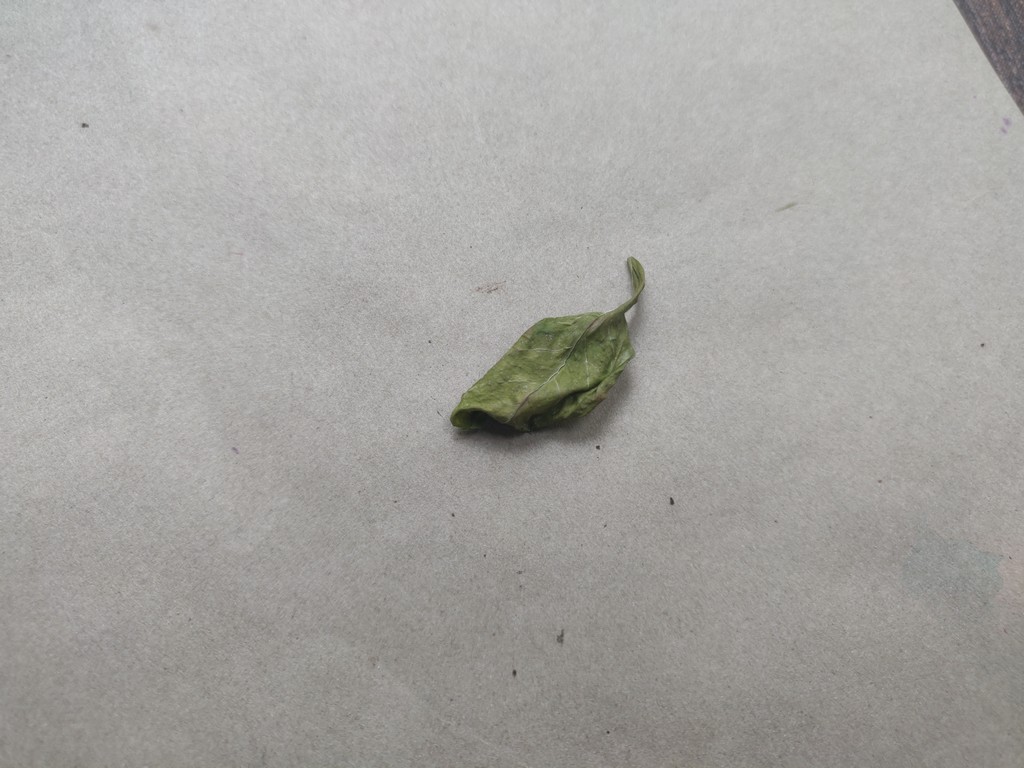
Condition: Dried
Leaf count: single
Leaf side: unknown